Russo-Japanese War

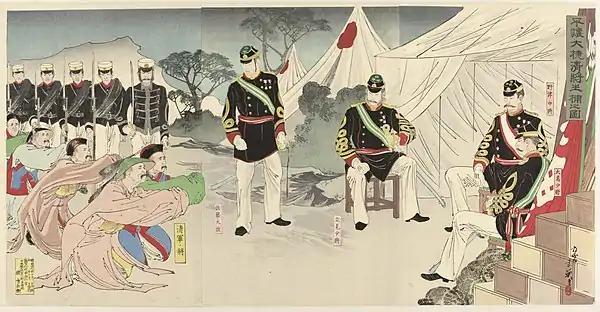
Chinese generals in Pyongyang surrender to the Japanese, October 1894.

The first major war the Empire of Japan fought following the Meiji Restoration was against China, from 1894 to 1895. The war revolved around the issue of control and influence over Korea under the rule of the Joseon dynasty. From the 1880s onward, there had been vigorous competition for influence in Korea between China and Japan. The Korean court was prone to factionalism, and at the time was badly divided between a reformist camp that was pro-Japanese and a more conservative faction that was pro-Chinese. In 1884, a pro-Japanese coup attempt was put down by Chinese troops, and a "residency" under General Yuan Shikai was established in Seoul. A peasant rebellion led by the Tonghak religious movement led to a request by the Korean government for the Qing dynasty to send in troops to stabilize the country. The Empire of Japan responded by sending their own force to Korea to crush the Tonghak and installed a puppet government in Seoul. China objected and war ensued. Hostilities proved brief, with Japanese ground troops routing Chinese forces on the Liaodong Peninsula and nearly destroying the Chinese Beiyang Fleet in the Battle of the Yalu River. Japan and China signed the Treaty of Shimonoseki, which ceded the Liaodong Peninsula and the island of Taiwan to Japan. After the peace treaty, Russia, Germany, and France forced Japan to withdraw from the Liaodong Peninsula. The leaders of Japan did not feel that they possessed the strength to resist the combined might of Russia, Germany and France, and so gave in to the ultimatum. At the same time, the Japanese did not abandon their attempts to force Korea into the Japanese sphere of influence. On 8 October 1895, Queen Min of Korea, the leader of the anti-Japanese and pro-Chinese faction at the Korean court was murdered by Japanese agents within the halls of the Gyeongbokgung palace, an act that backfired badly as it turned Korean public opinion against Japan. In early 1896, King Gojong of Korea fled to the Russian legation in Seoul, believing that his life was in danger from Japanese agents, and Russian influence in Korea started to predominate. In the aftermath of the flight of the King, a popular uprising overthrew the pro-Japanese government and several cabinet ministers were lynched in the streets.